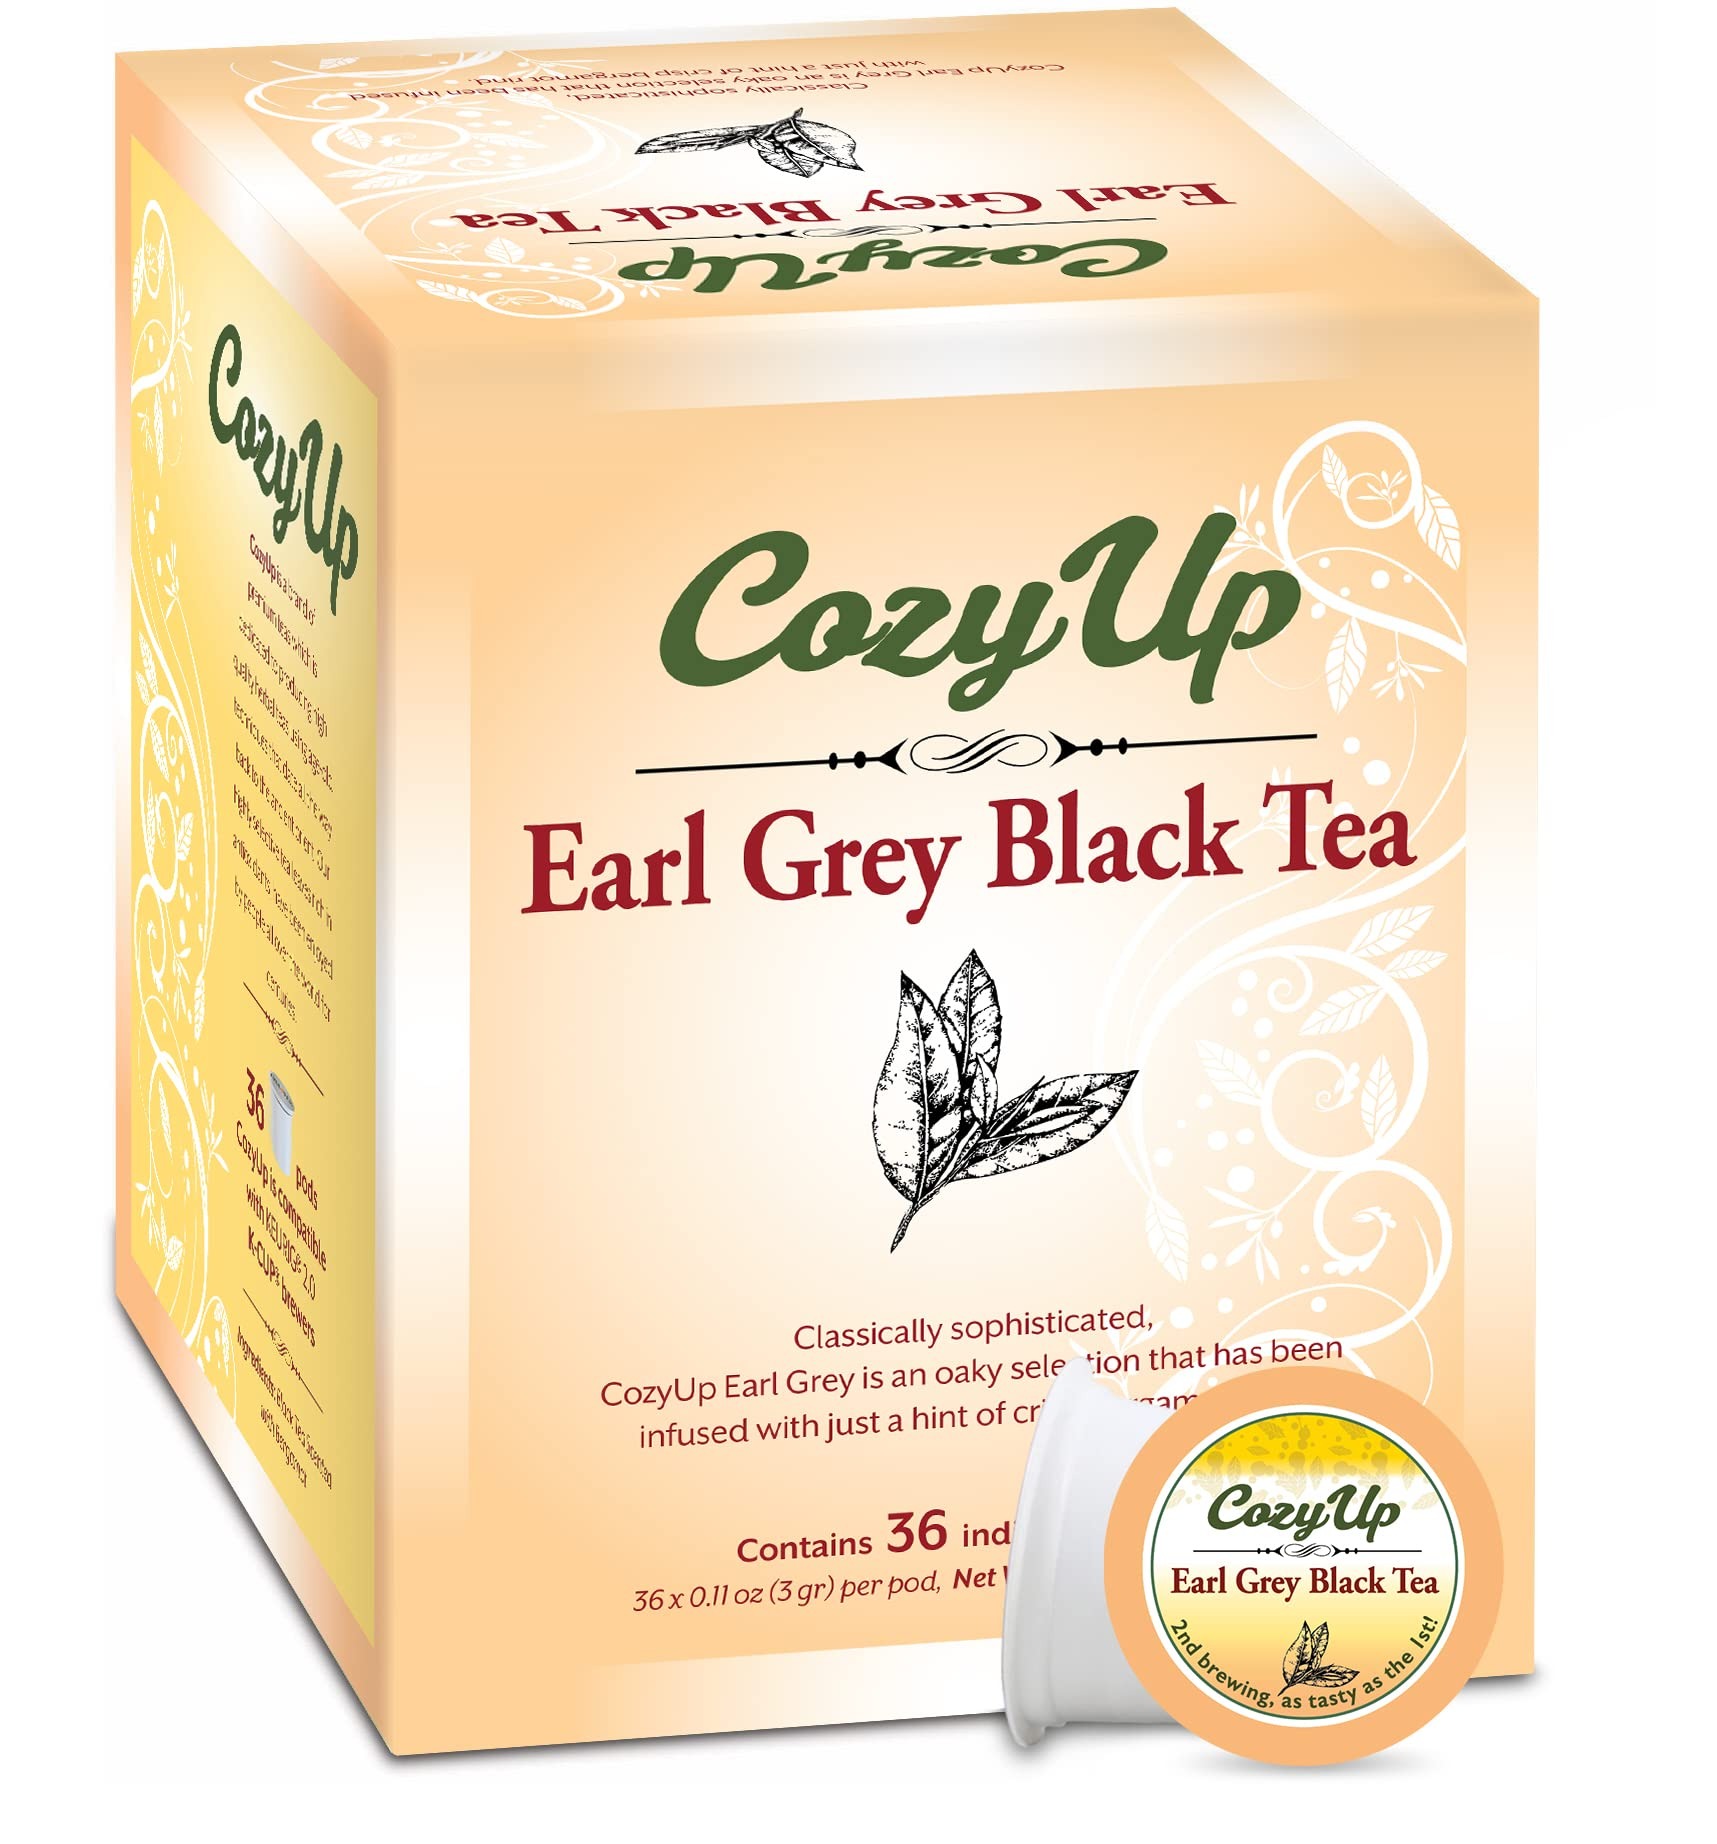
Item Name: Cozy Up Earl Grey Black Tea Pods Compatible with Keurig K-Cup Brewers, 36-Count
Bullet Point 1: Contains 36 single serving pods compatible with Keurig K-Cup 2.0 brewers | Caffeinated
Bullet Point 2: Authentic Earl Grey Flavor: Experience the refreshingly aromatic and distinctive black tea blend with bergamot flavor in these single-serve pods, perfect for your Keurig brewer
Bullet Point 3: Quality Ingredients: Crafted with premium black tea leaves and natural bergamot flavoring, these pods offer a flavorful and invigorating tea experience
Product Description: Cozy Up Earl Grey Black Tea Pods Compatible with Keurig K-Cup Brewers, 36-Count
Value: 36.0
Unit: Count

Price: 20.97